Josef Priller

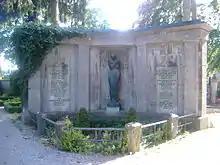
Priller's grave (middle left) on the "Westfriedhof" in Augsburg.

After the war, Priller studied brewing at the Weihenstephan Science Centre for Life & Food Sciences, Land Use and Environment (WZW), a department of the Technical University of Munich. Following graduation, he became general manager of the Riegele brewery after his marriage to the owner, Johanna Riegele-Priller. He was one of several D-day combatants to advise on the making of the film "The Longest Day", in which he was portrayed by Heinz Reincke. He died on 20 May 1961 from a heart attack in Böbing, Upper Bavaria. He was buried at the "Westfriedhof" (western cemetery) in Augsburg. The street "Josef-Priller-Straße" in Augsburg and Fürstenfeldbruck were named after him. His oldest son Sebastian became head of the Riegele Brewery in 1991.